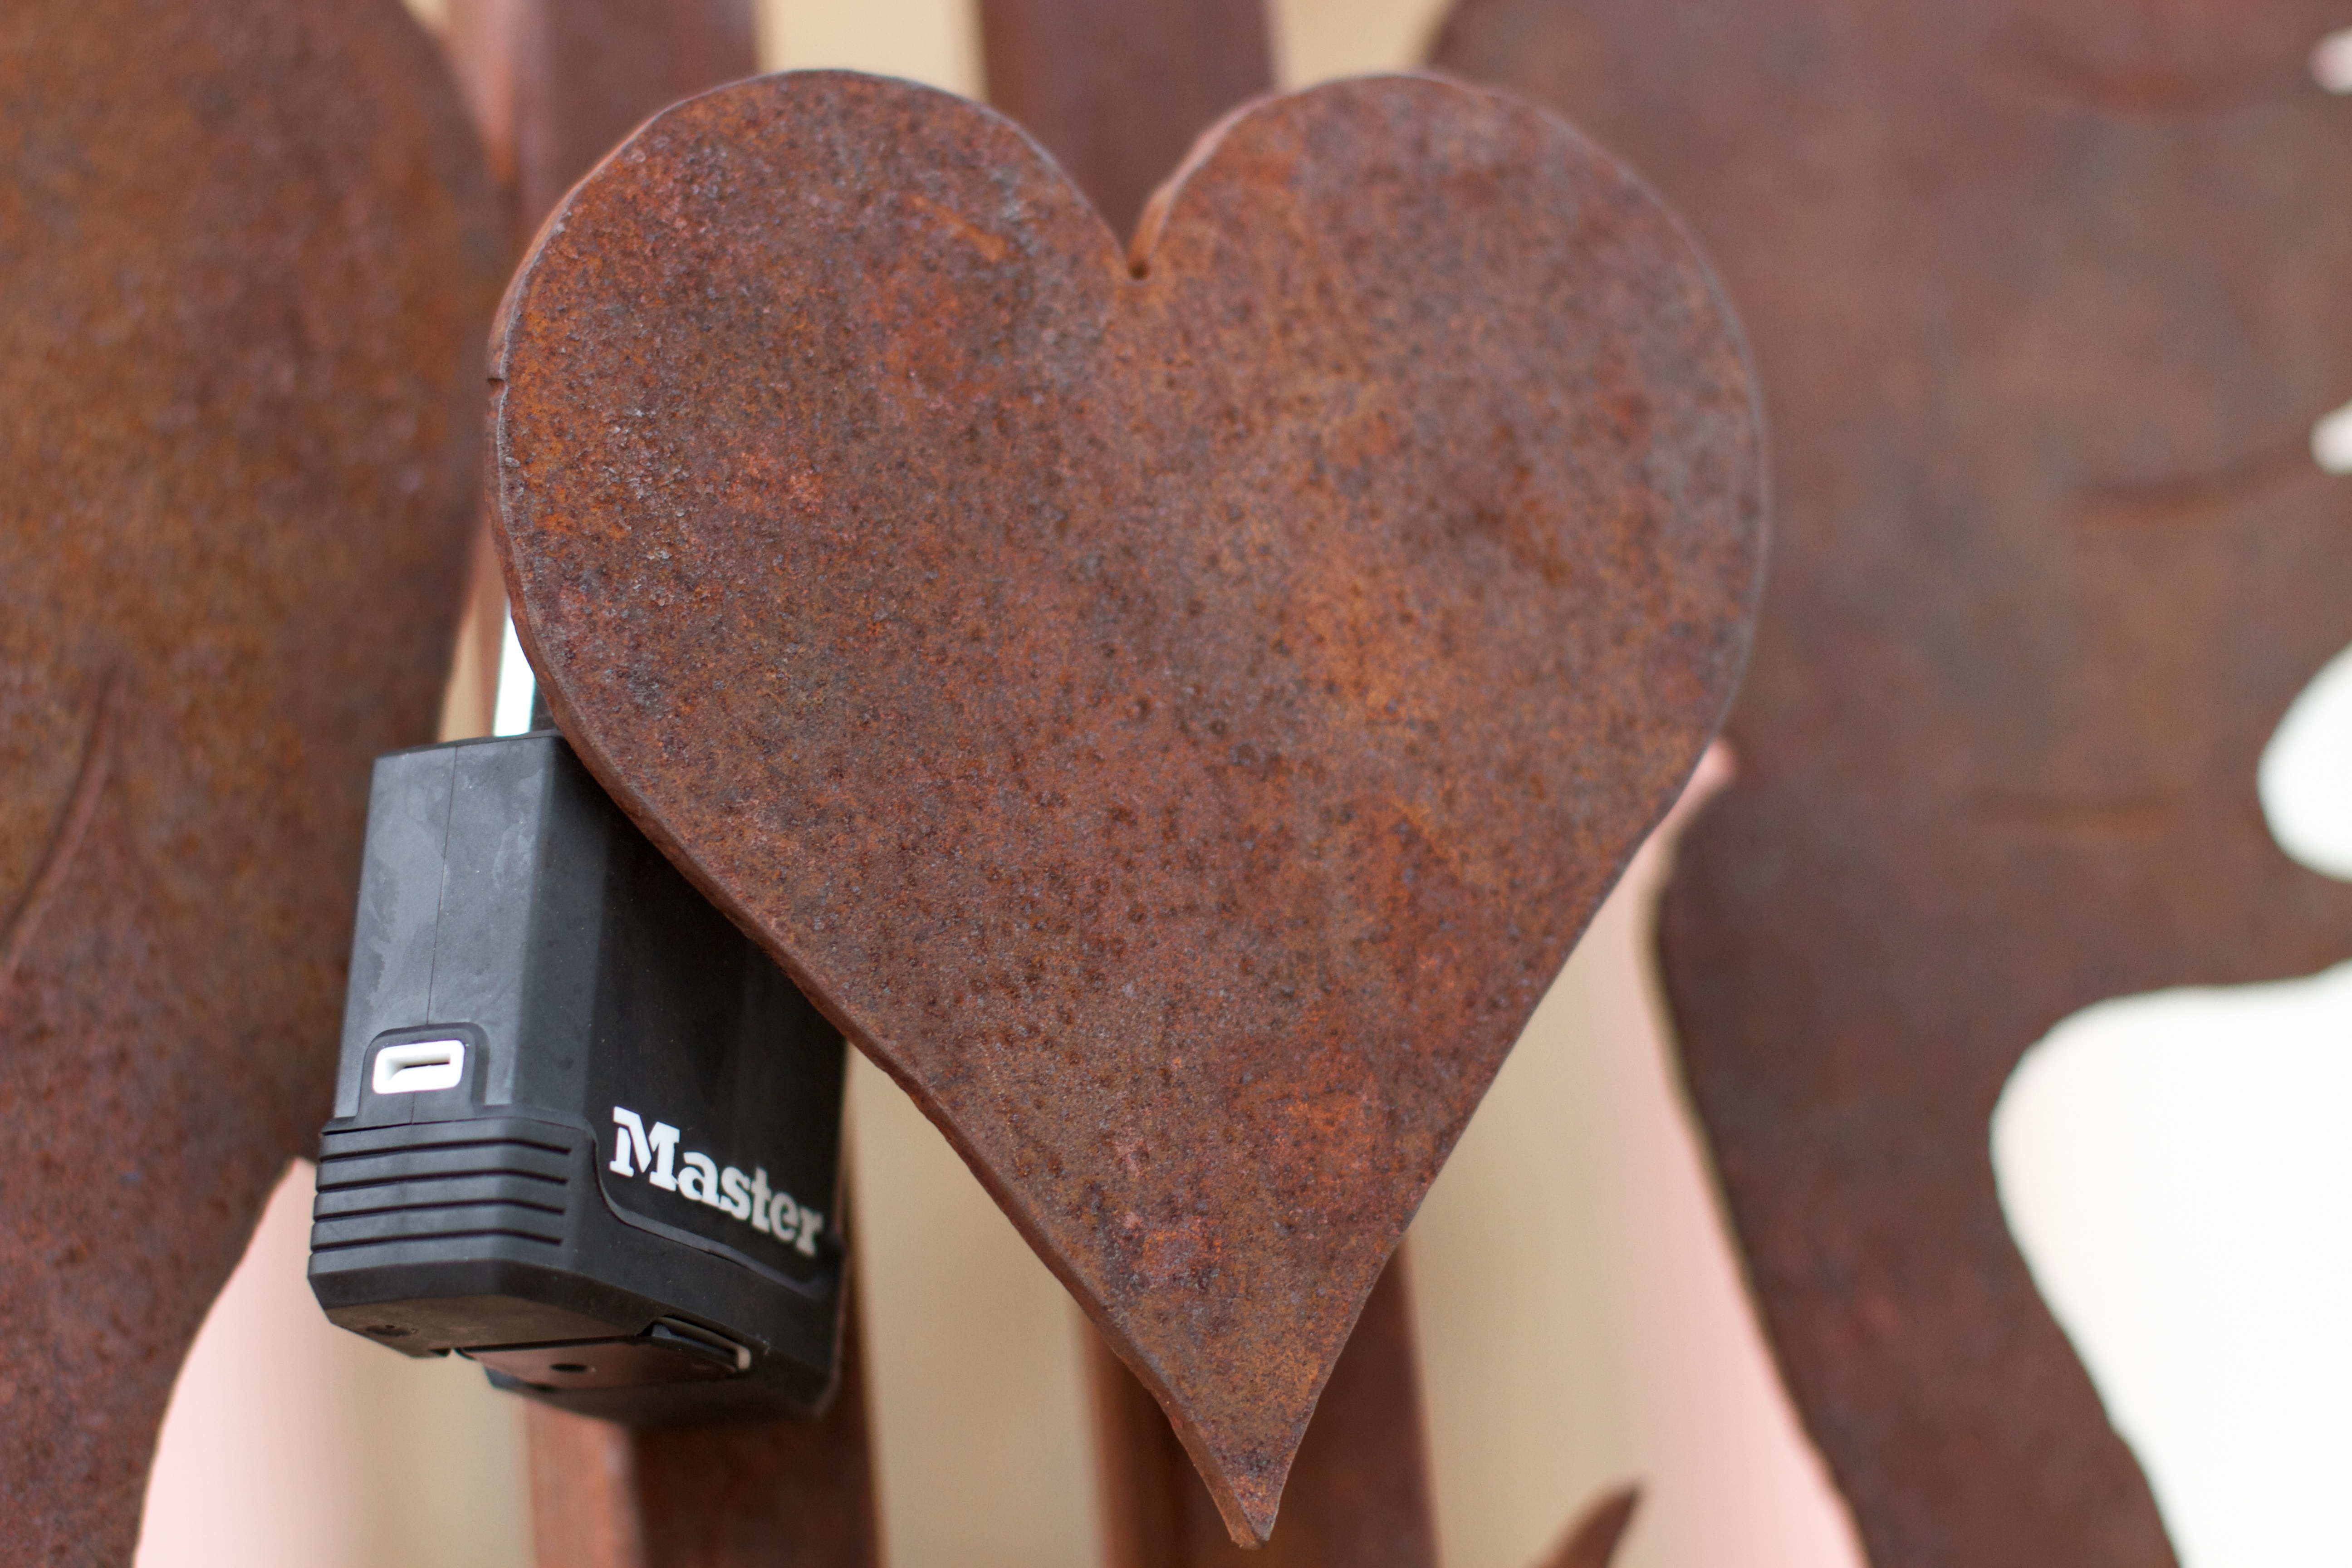
wood, love, heart, material, human body, lock, organ